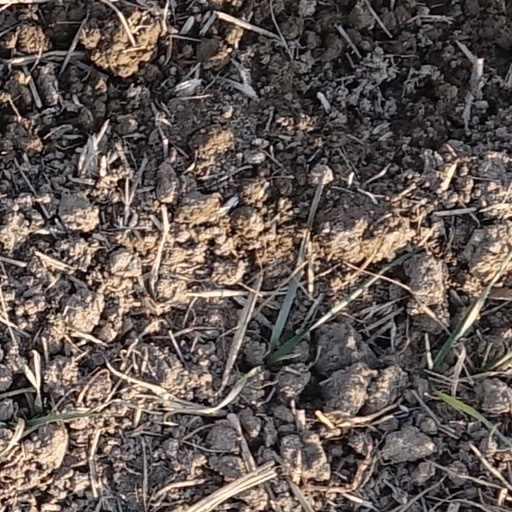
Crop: wheat